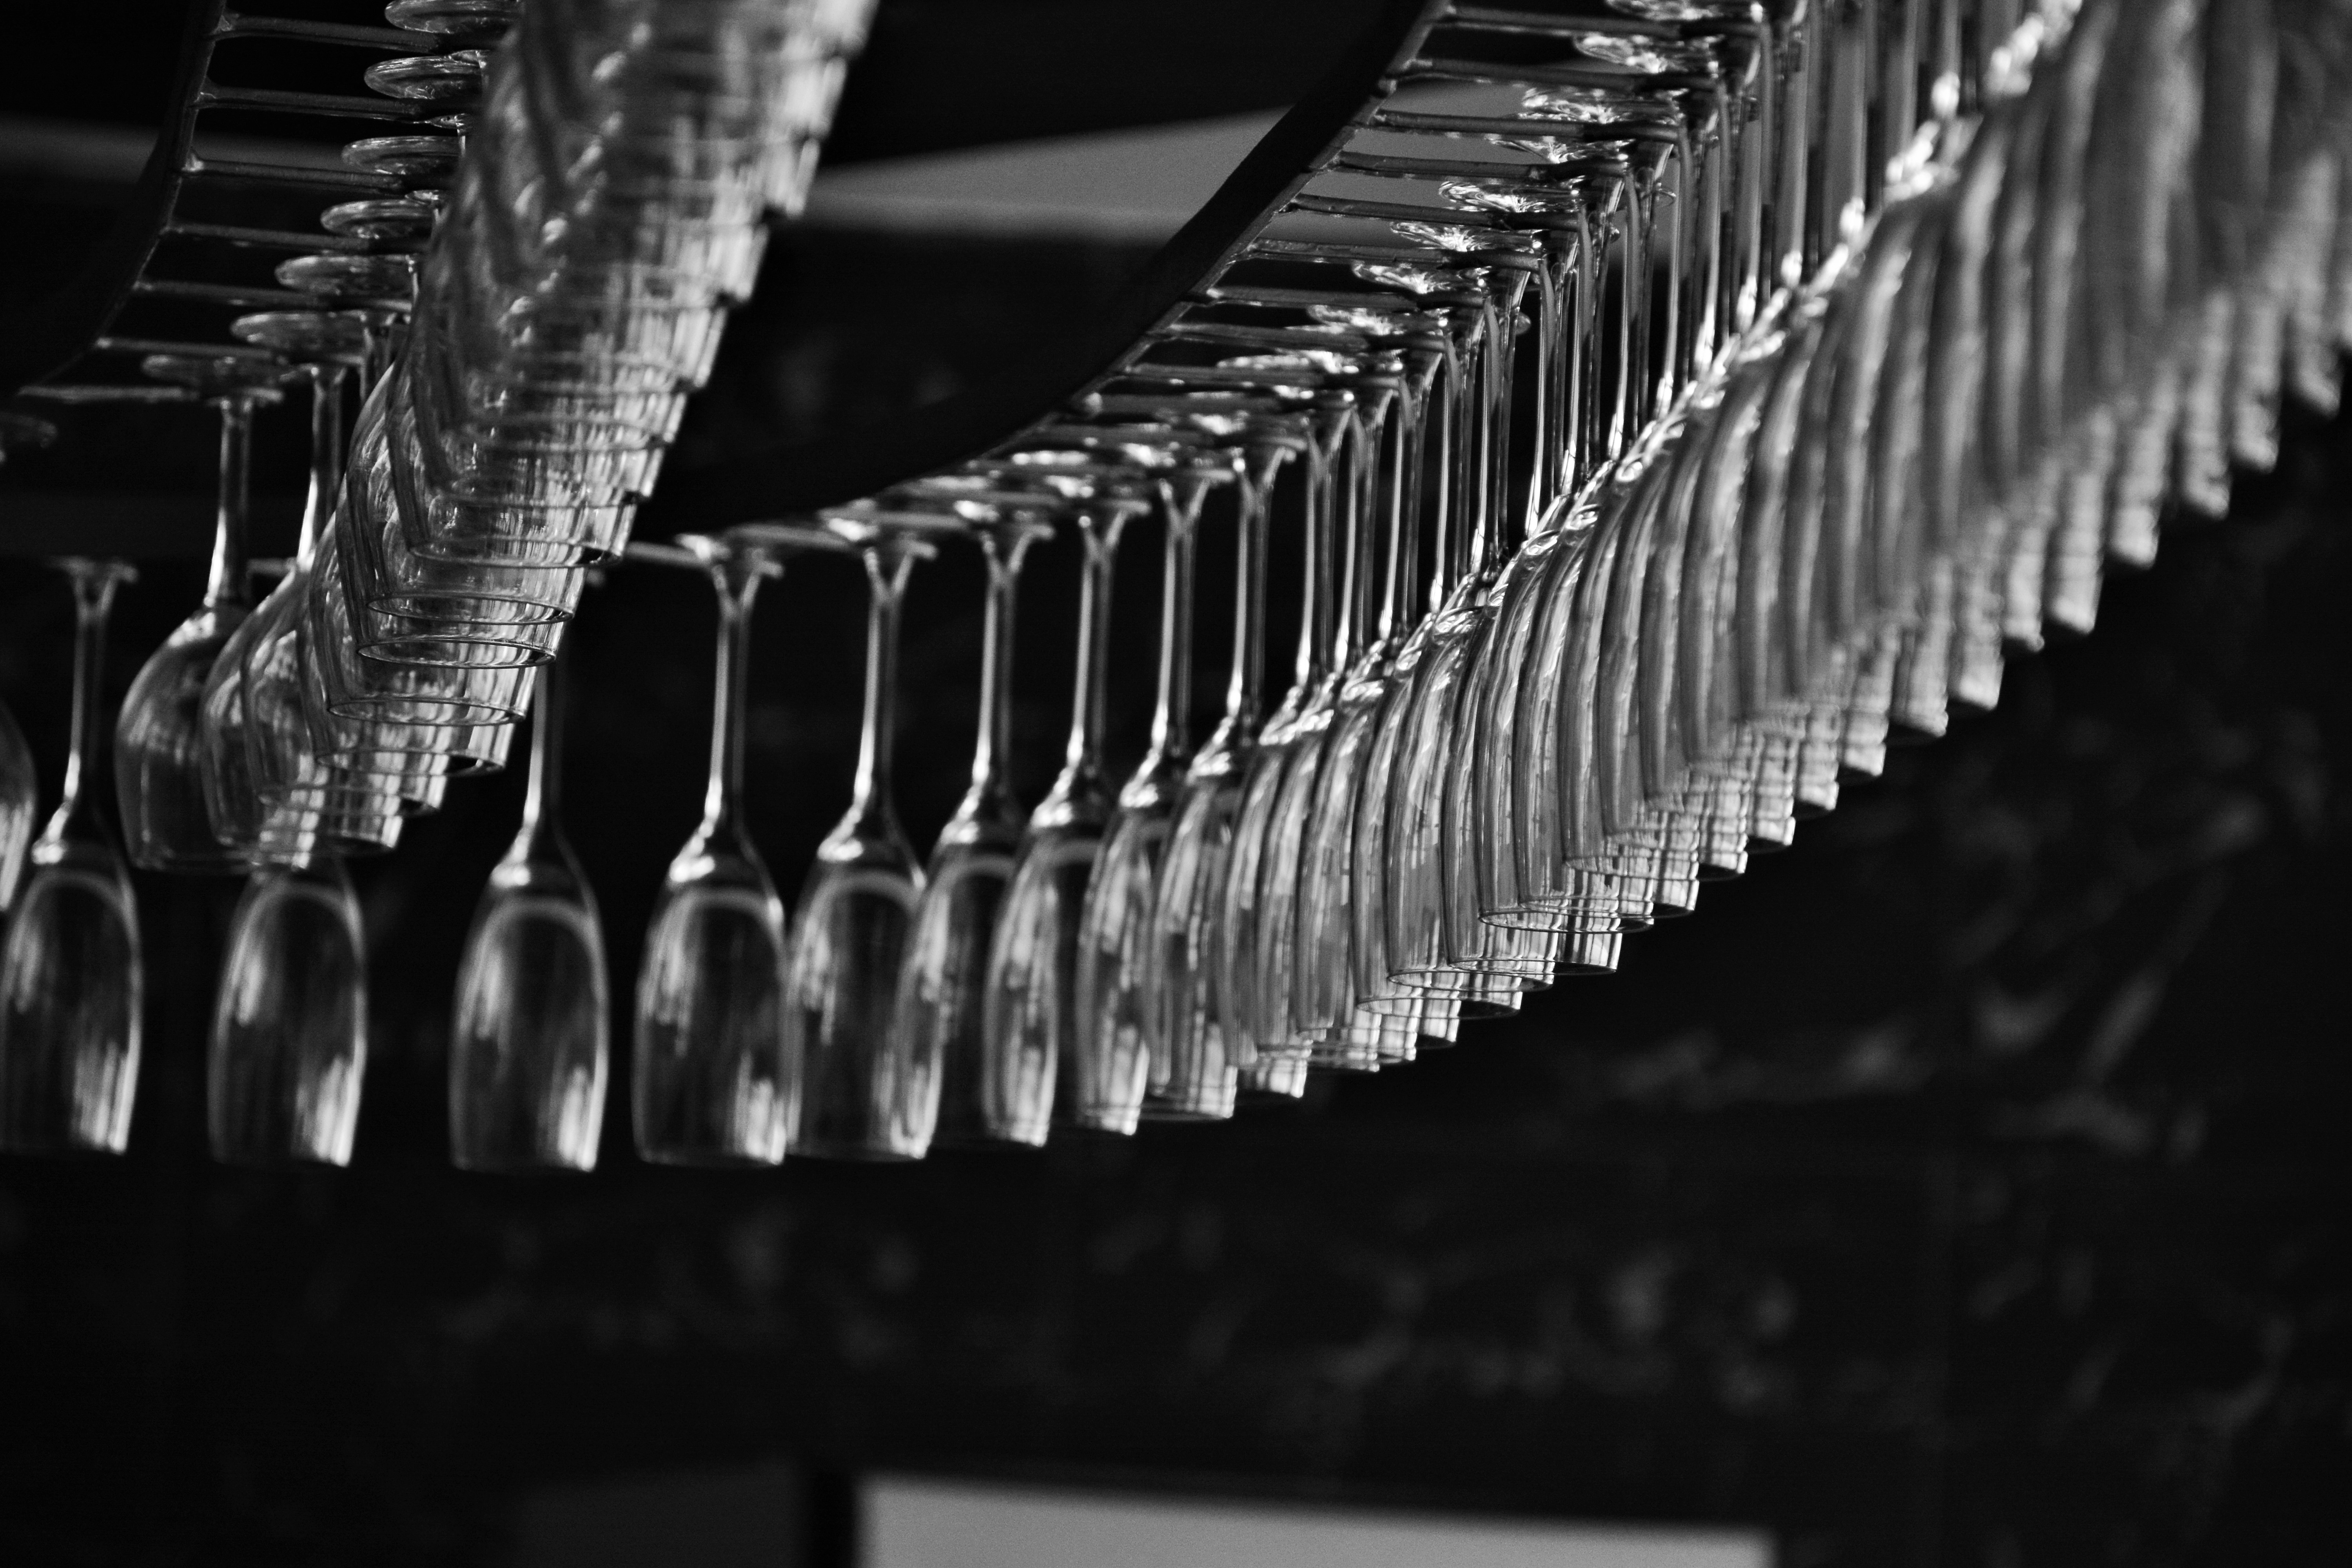
light, black and white, white, photography, spiral, line, darkness, black, monochrome, material, close up, icicle, macro photography, monochrome photography